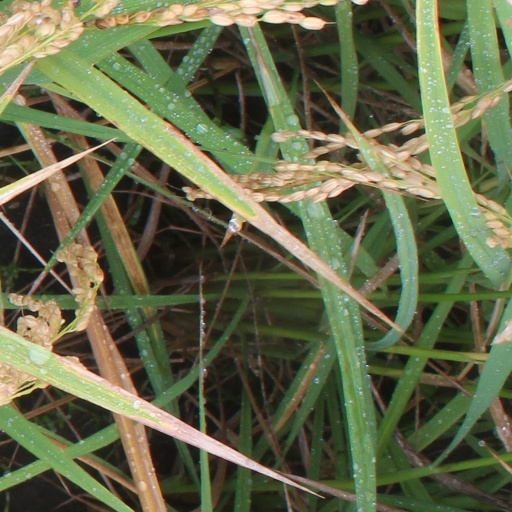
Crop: rice